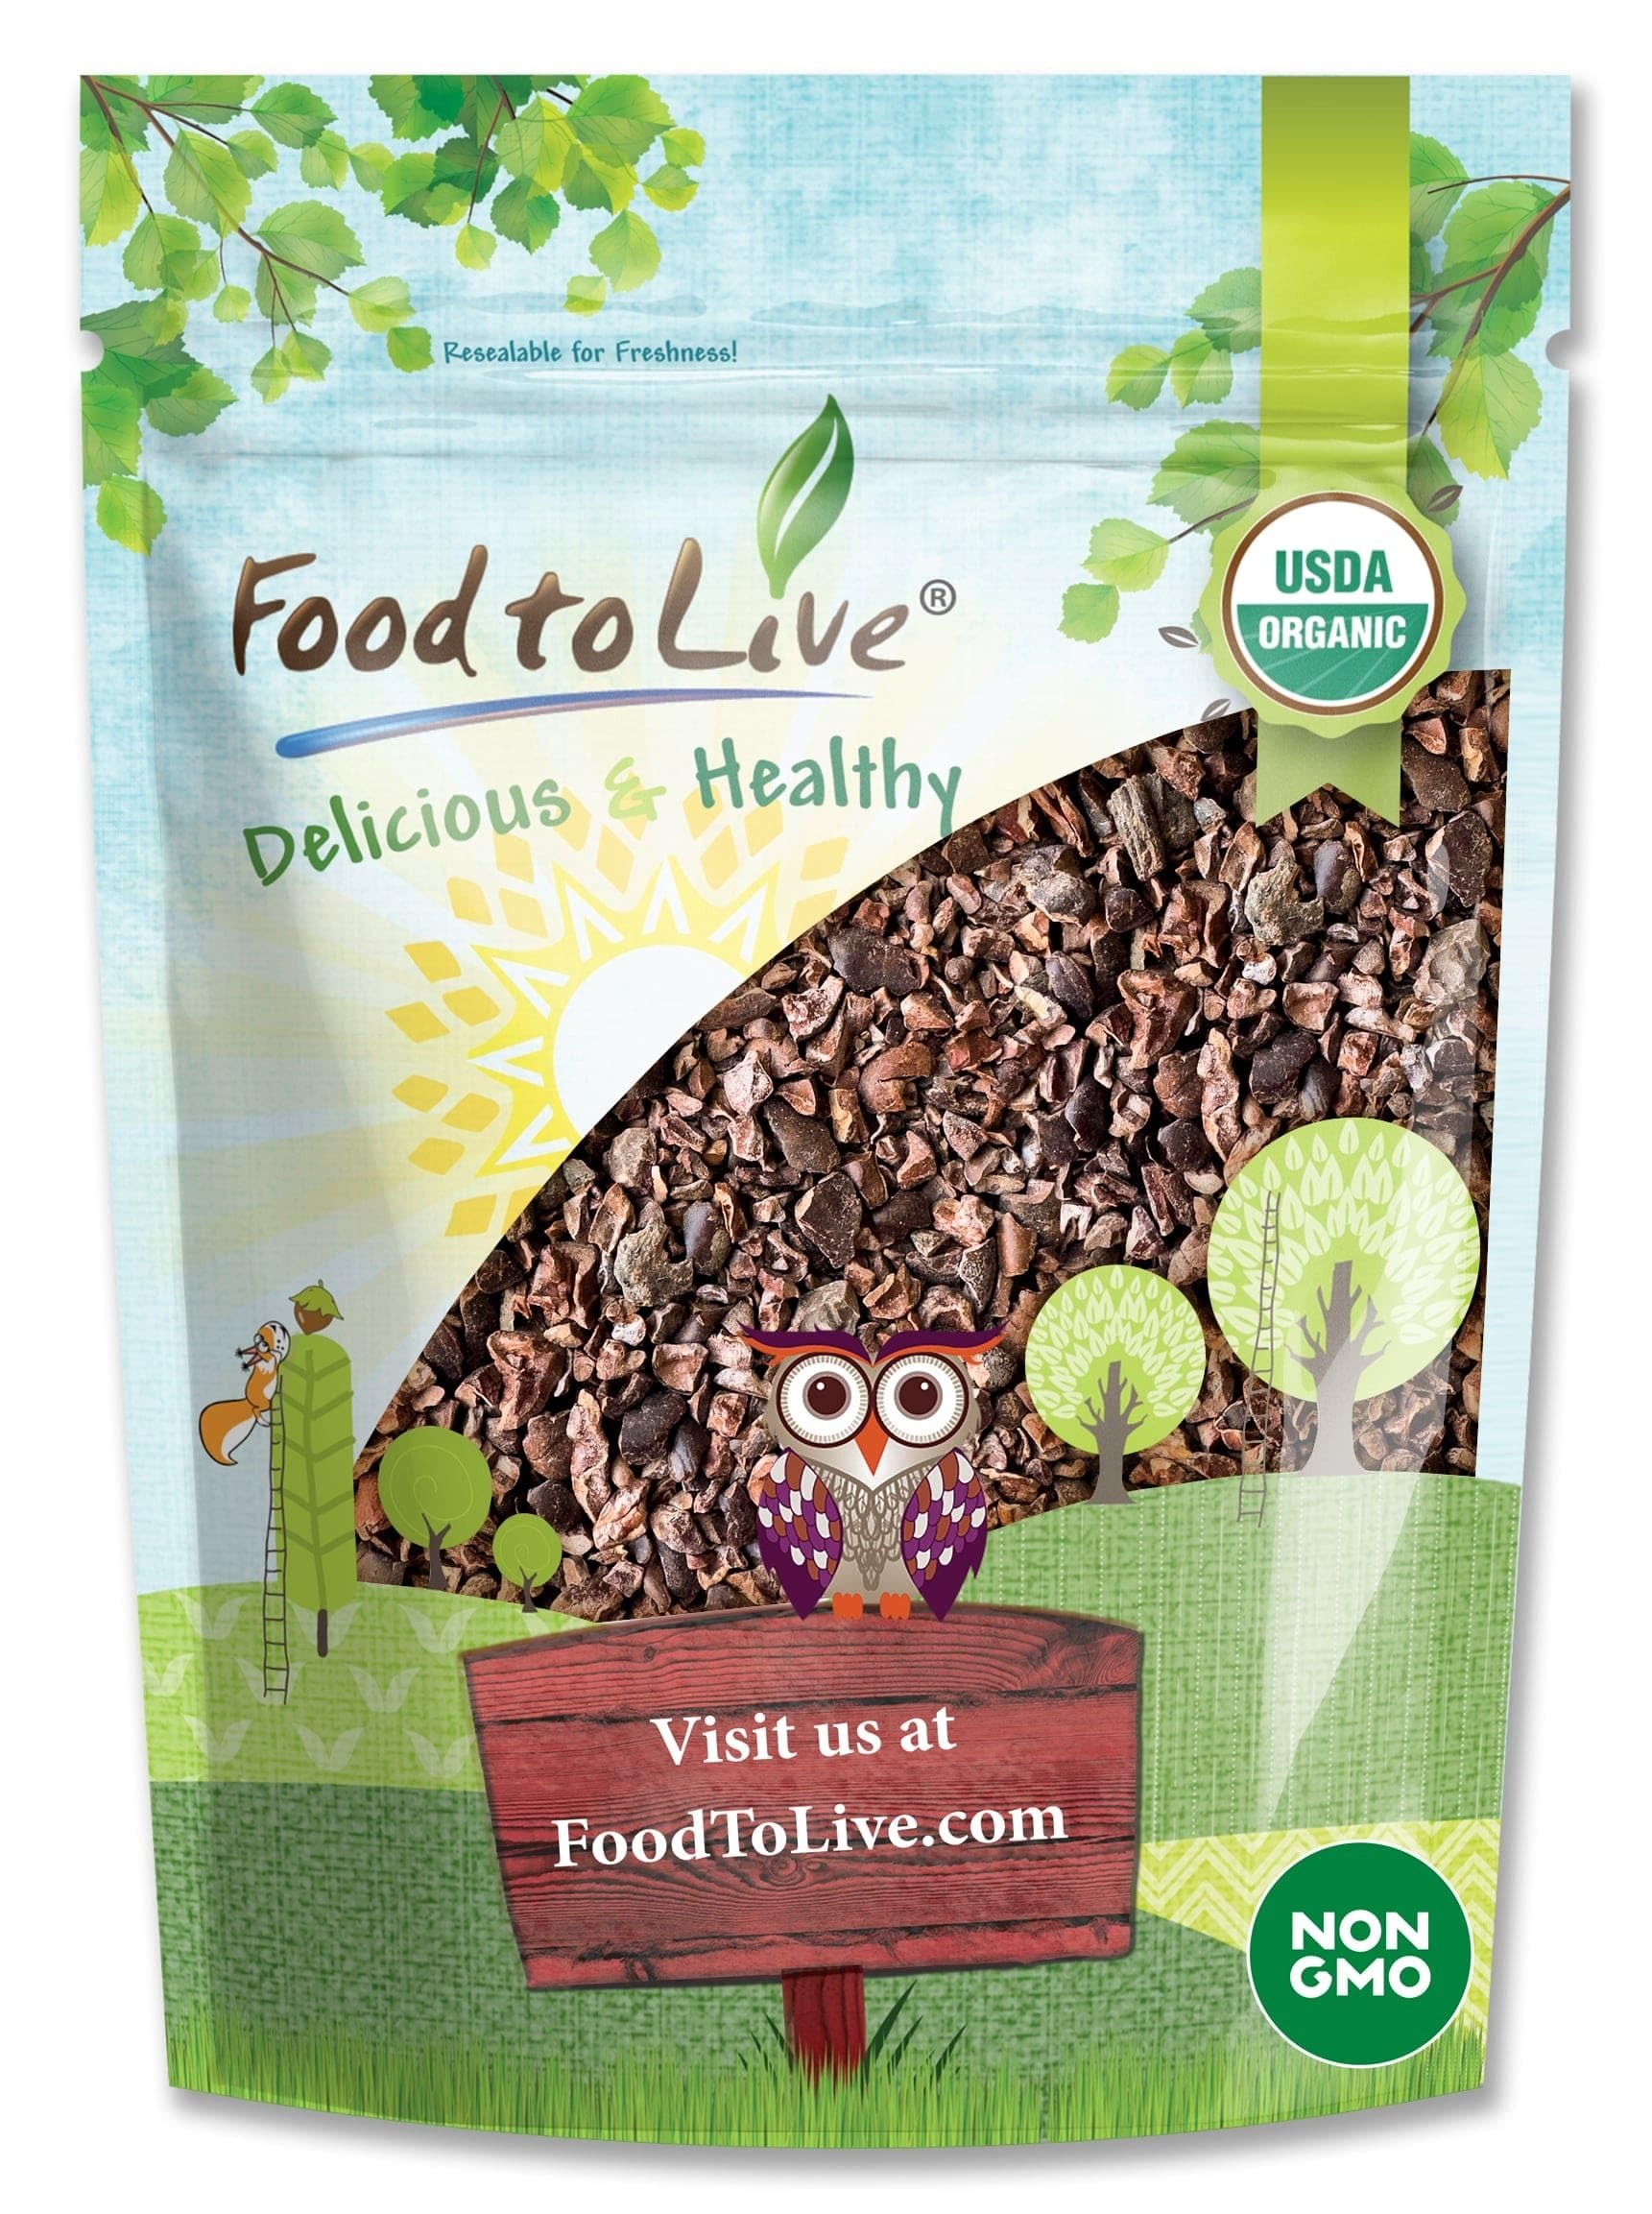
Item Name: Food to Live Organic Sweet Cacao Nibs, 4 Pounds – Non-GMO, Lightly Sweetened with Coconut Sugar, Raw, Non-Irradiated, Vegan, Kosher, Bulk, Great for Snacking, Baking & Smoothies. High in Antioxidants
Bullet Point 1: ✔️ ORGANIC, NON-GMO, RAW & VEGAN: These Sweetened Cacao Nibs are Non-GMO, Organic, Vegan, Raw, non-Irradiated, and cholesterol-free.
Bullet Point 2: ✔️ SWEETENED WITH ORGANIC COCONUT SUGAR: Our Cacao Nibs are lightly sweetened with minimally processed Organic Coconut Sugar for an enhanced flavor.
Bullet Point 3: ✔️ SUPER NUTRITIOUS, RICH IN ANTIOXIDANTS: Organic Sweetened Cacao Nibs are packed with many nutrients including dietary fiber, plant protein, “good” fats, Vitamins B and E, Magnesium, Iron, Potassium, and Calcium. Besides, it’s super rich in antioxidants, especially flavonoids.
Bullet Point 4: ✔️ GREAT SNACK & CHOCOLATE ALTERNATIVE: Organic Sweetened Cacao Nibs make an excellent sweet snack that you can munch on straight from the bag. They are a perfect option if you want to cut down on store-bought chocolate and sweets.
Bullet Point 5: ✔️ VERSATILE INGREDIENT: Use these Sweet Nibs to make chocolate chips cookies, brownies, muffins, and energy bites; sprinkle them over oatmeal, granola, desserts, and ice cream, or add them to smoothies, protein shakes, and yogurt.
Product Description: Do you often have sweet cravings but want to replace store-bought candies and chocolate with something more nutritious? Buy Organic Cacao Nibs by Food to Live! These Organic Raw Cacao Nibs are simply Crushed Cacao Beans that have been lightly sweetened with Organic Coconut Sugar. These Candied Cacao Nibs are Organic, Non-GMO, Raw, and Vegan. Organic Cacao Nibs Benefits Organic Cacao Nibs Nutrition Profile is rich in many macro and micronutrients we can take advantage of. Sweetened Cacao Nibs calories content is probably what worries most people. However, if you compare the Nutrition Facts of Sweetened vs. Unsweetened Cacao Nibs you will see that the difference is not significant. Raw Organic Cacao Nibs are a great source of plant protein and dietary fiber. Further, Organic Sweetened Cacao Nibs are rich in “good” fats and antioxidants. Actually, Organic Cacao Beans are the best source of flavonoids among food products. Besides, Sweetened Cacao Nibs Organic are packed with Vitamins B and E, and essential minerals such as Calcium, Iron, Magnesium, and Potassium. Also, please, note that Organic Cacao Nibs Caffeine content is around 4.6 mg per 1 teaspoon of nibs. Are Sweetened Cacao Nibs the same as Chocolate Chips? No, these are two different products. Chocolate Chips are more processed and usually consist of butter or oil, cacao products, sugar, and milk. The main difference between the two is that Chocolate Chips melt nicely which makes them great for baking and decorating while Cacao Nibs do not melt. How can I use Organic Sweetened Cacao Nibs? Organic Cacao Nibs Sweetened with Coconut Sugar boast an intense flavor that reminds dark chocolate but at the same time, they have a sweet note accompanied by a crunchy bite. These delectable nibs are not only perfect for snacking straight from the pack but also make a versatile addition to your culinary creations.
Value: 64.0
Unit: Ounce

Price: 88.19